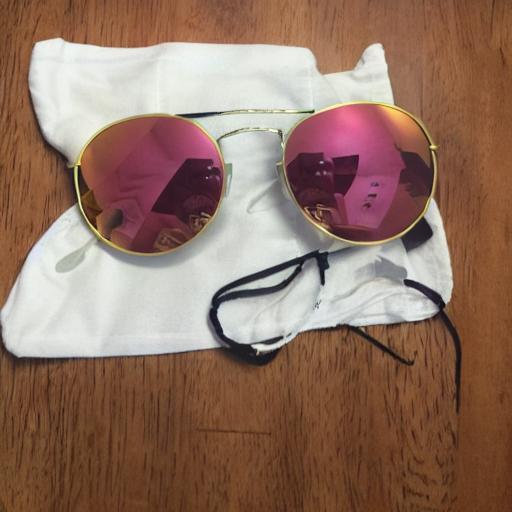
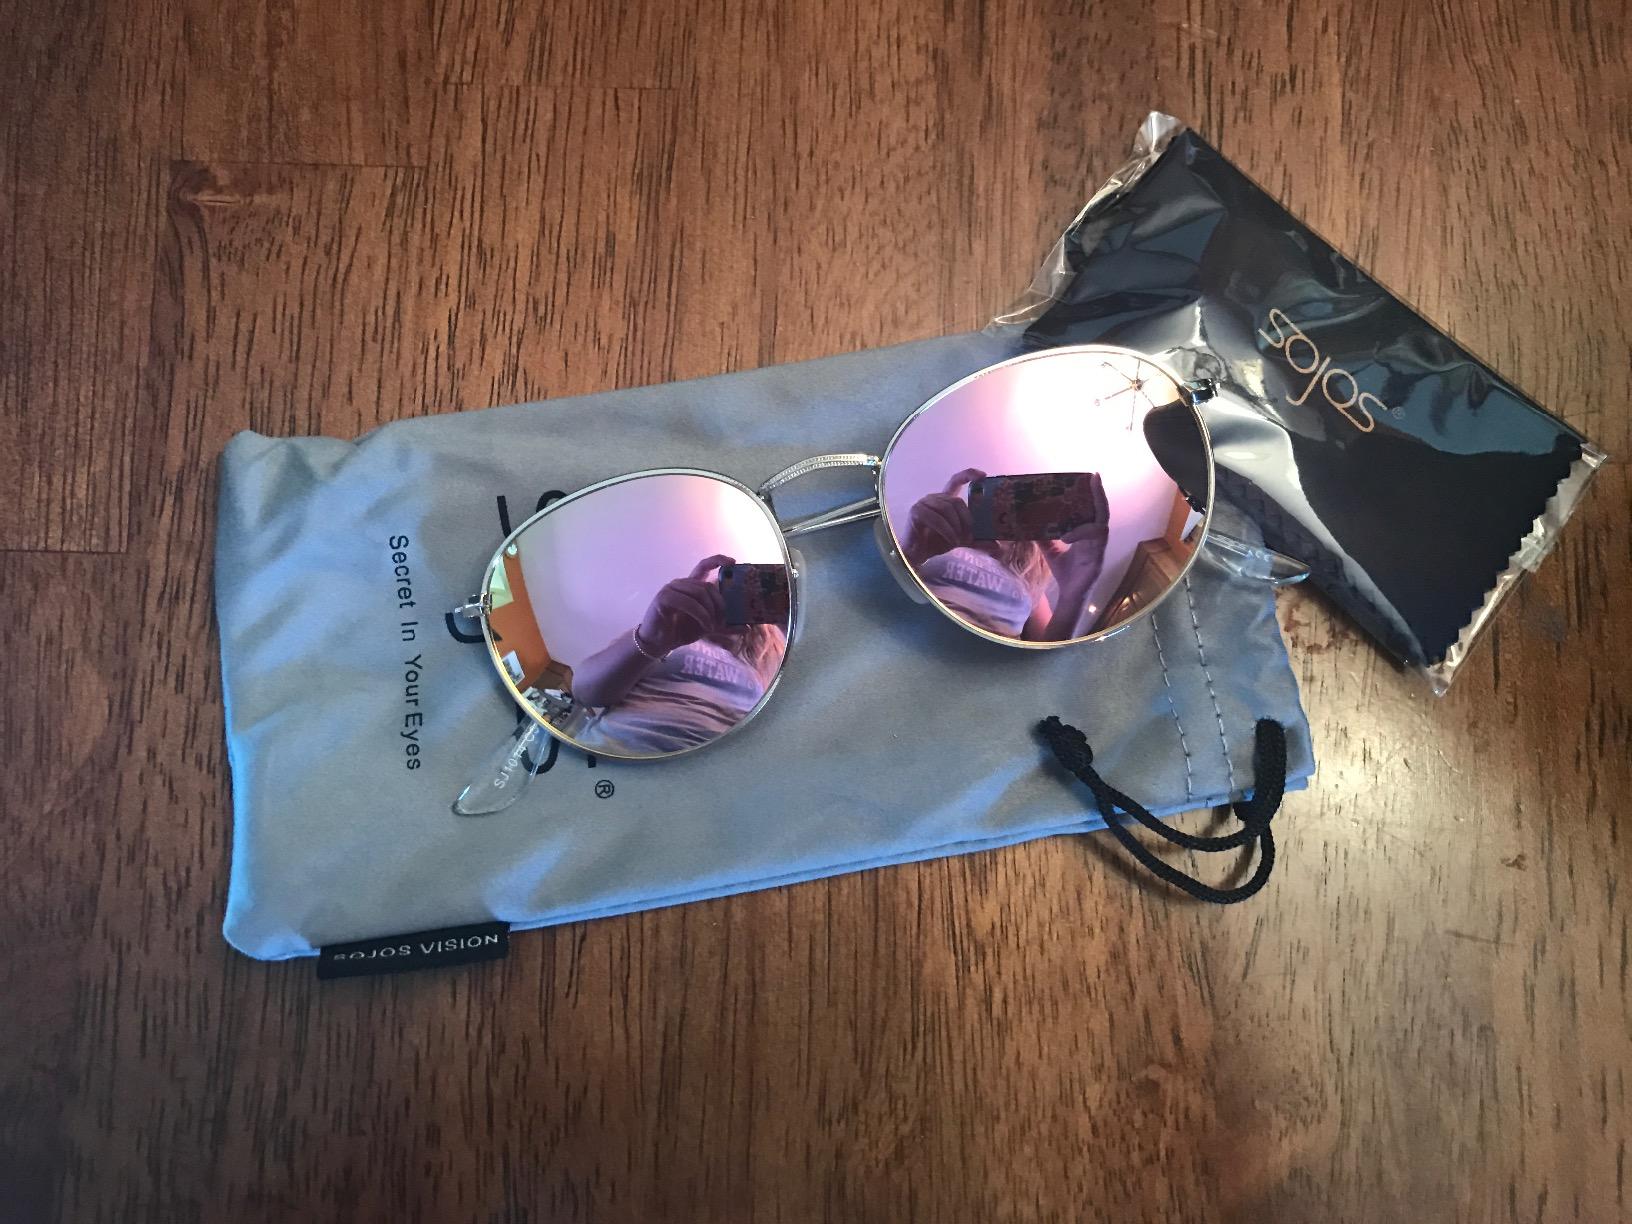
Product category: accessories_sunglasses
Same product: no